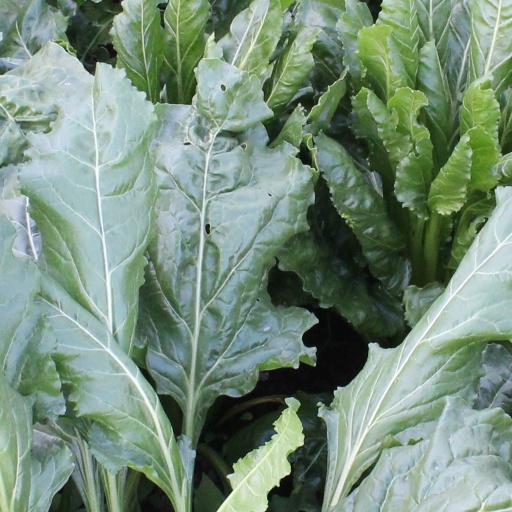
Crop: sugar beet